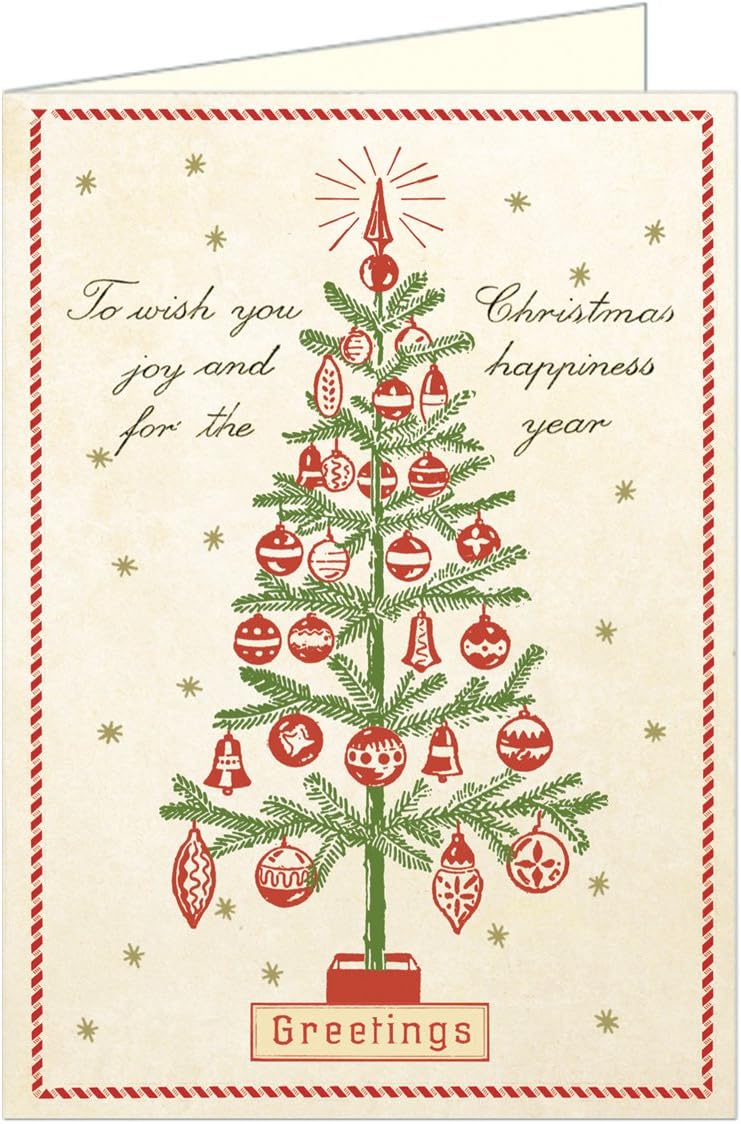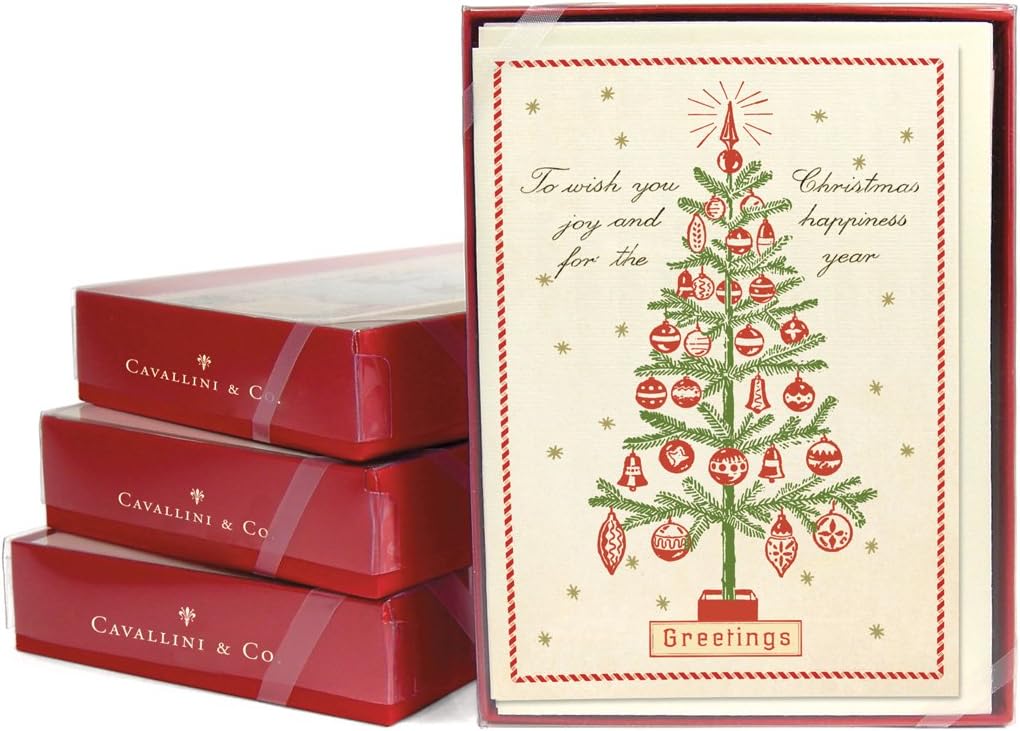
Cavallini Papers Glitter Greetings Christmas Tree Boxed Notes
Category: Amazon Home
Cavallini Glitter Greetings Christmas Tree Boxed Notes. This item features charming image from the Cavallini archives.
Features: 10 glittered folded notes and envelopes per box | Single image | Blank inside | Card size: 3.75" X 5.25" | Printed on Cavallini's signature Italian paper